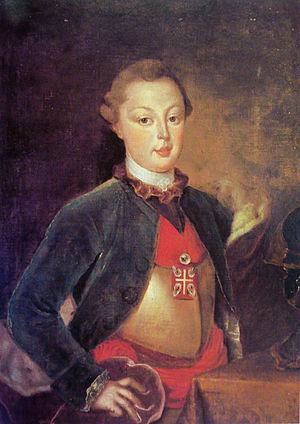
Jean VI de Portugal, roi de Portugal et des Algarves et roi puis empereur titulaire du Brésil, est né à Lisbonne, au Portugal, le 13 mai 1767 et décédé dans cette même ville le 10 mars 1826. Surnommé « le Clément », il règne sur le Royaume uni de Portugal, du Brésil et des Algarves de 1816 à 1822 puis sur le seul royaume de Portugal de 1822 à 1826. Grâce au traité de Rio de Janeiro de 1825, qui reconnaît l'indépendance du Brésil, Jean VI est également proclamé empereur titulaire du Brésil, mais c'est son fils aîné, l'empereur Pierre Iᵉʳ, qui est le véritable souverain du pays pendant son règne.